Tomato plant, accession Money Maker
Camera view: horizontal (90 deg, fisheye); turntable rotation: 210 degrees
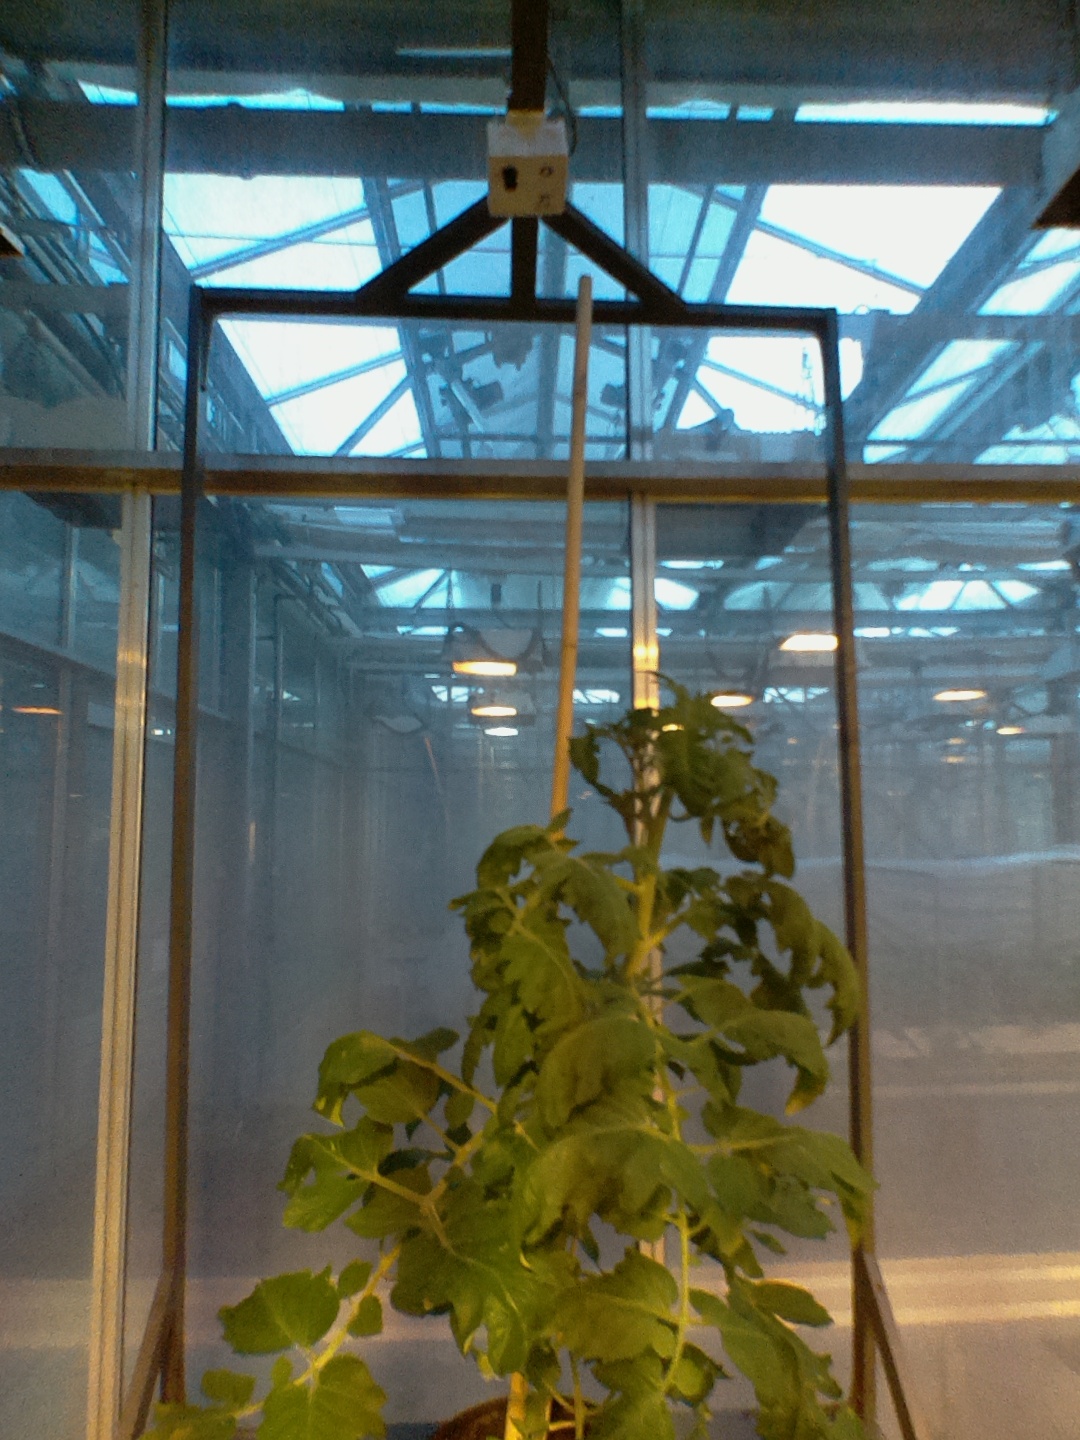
BBCH growth stage 63: 30%-40% of flowers open